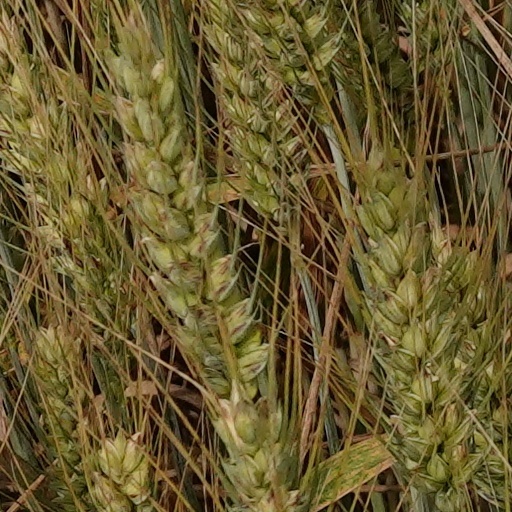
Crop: wheat